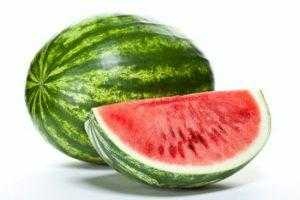
Label: Watermelon